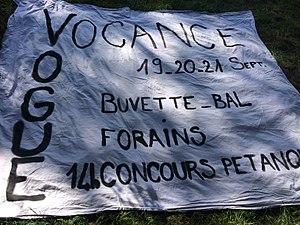
Photo du panneau disposé près de la D121 dans le but de promouvoir la Vogue annuelle organisé par les conscrits de Vocance.
Vocance est une commune française située dans le département de l'Ardèche, en région Auvergne-Rhône-Alpes. Son territoire de 17 km² s'étend de part et d'autre de la vallée de la Cance, avec un village qui s'étire de part et d'autre de la rivière, entre des hauteurs plus boisées. Le passé a laissé en témoignage quelques sites intéressants.